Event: Nepal Earthquake
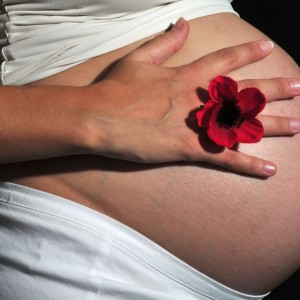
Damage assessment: no_damage